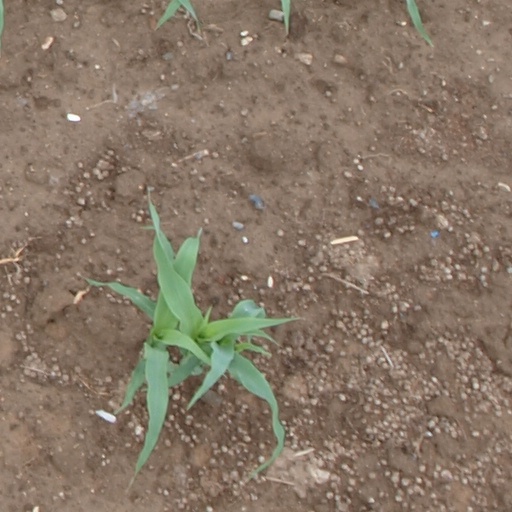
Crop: maize; corn